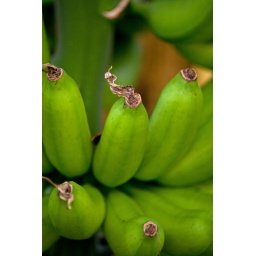
Taken at the Garfield park conservatory in Indianapolis. A banana tree plant.